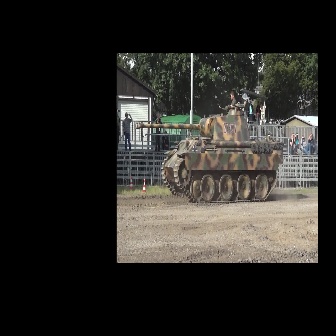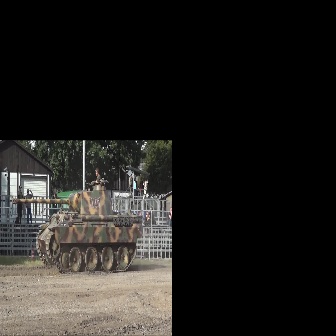
  Please identify the target specified by the bounding box [134,53,283,202] in the first image and locate it in the second image. Return the coordinates in [x_min,y_min,x_max,y_max] format.
Answer: [11,140,142,272]